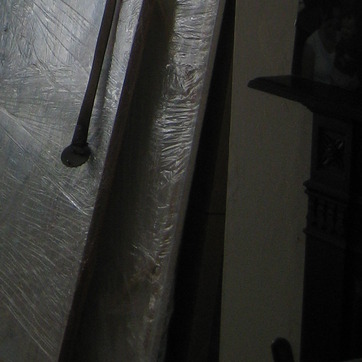
Material: plastic